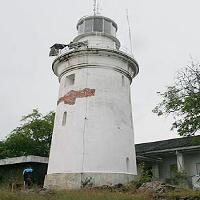
Weather: cloudy or overcast